HD Hyundai Infracore

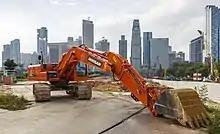
A Doosan Infracore excavator

Daewoo Heavy Industries was founded in 1937 as Chosun Machine Works when Korea was under Japanese rule. After Japan's withdrawal from Korea, the company was nationalized by the government and was transformed into a public company in 1963 as Hankook Machine Industrial. In 1969, Hankook Machine was privatized after being sold to Shinjin Group. In 1975, the company began producing diesel engines with financial support from the German government and technical collaboration with MAN SE.